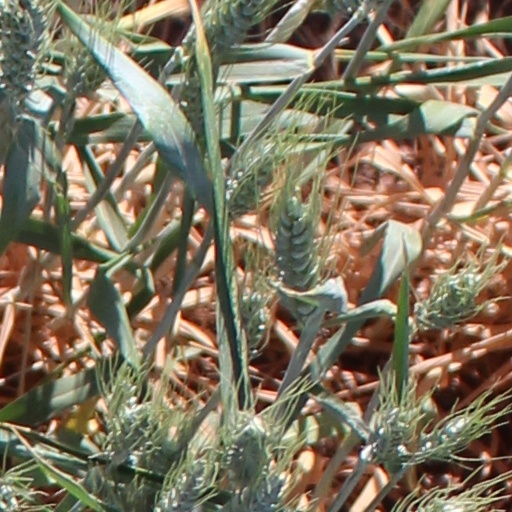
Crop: wheat